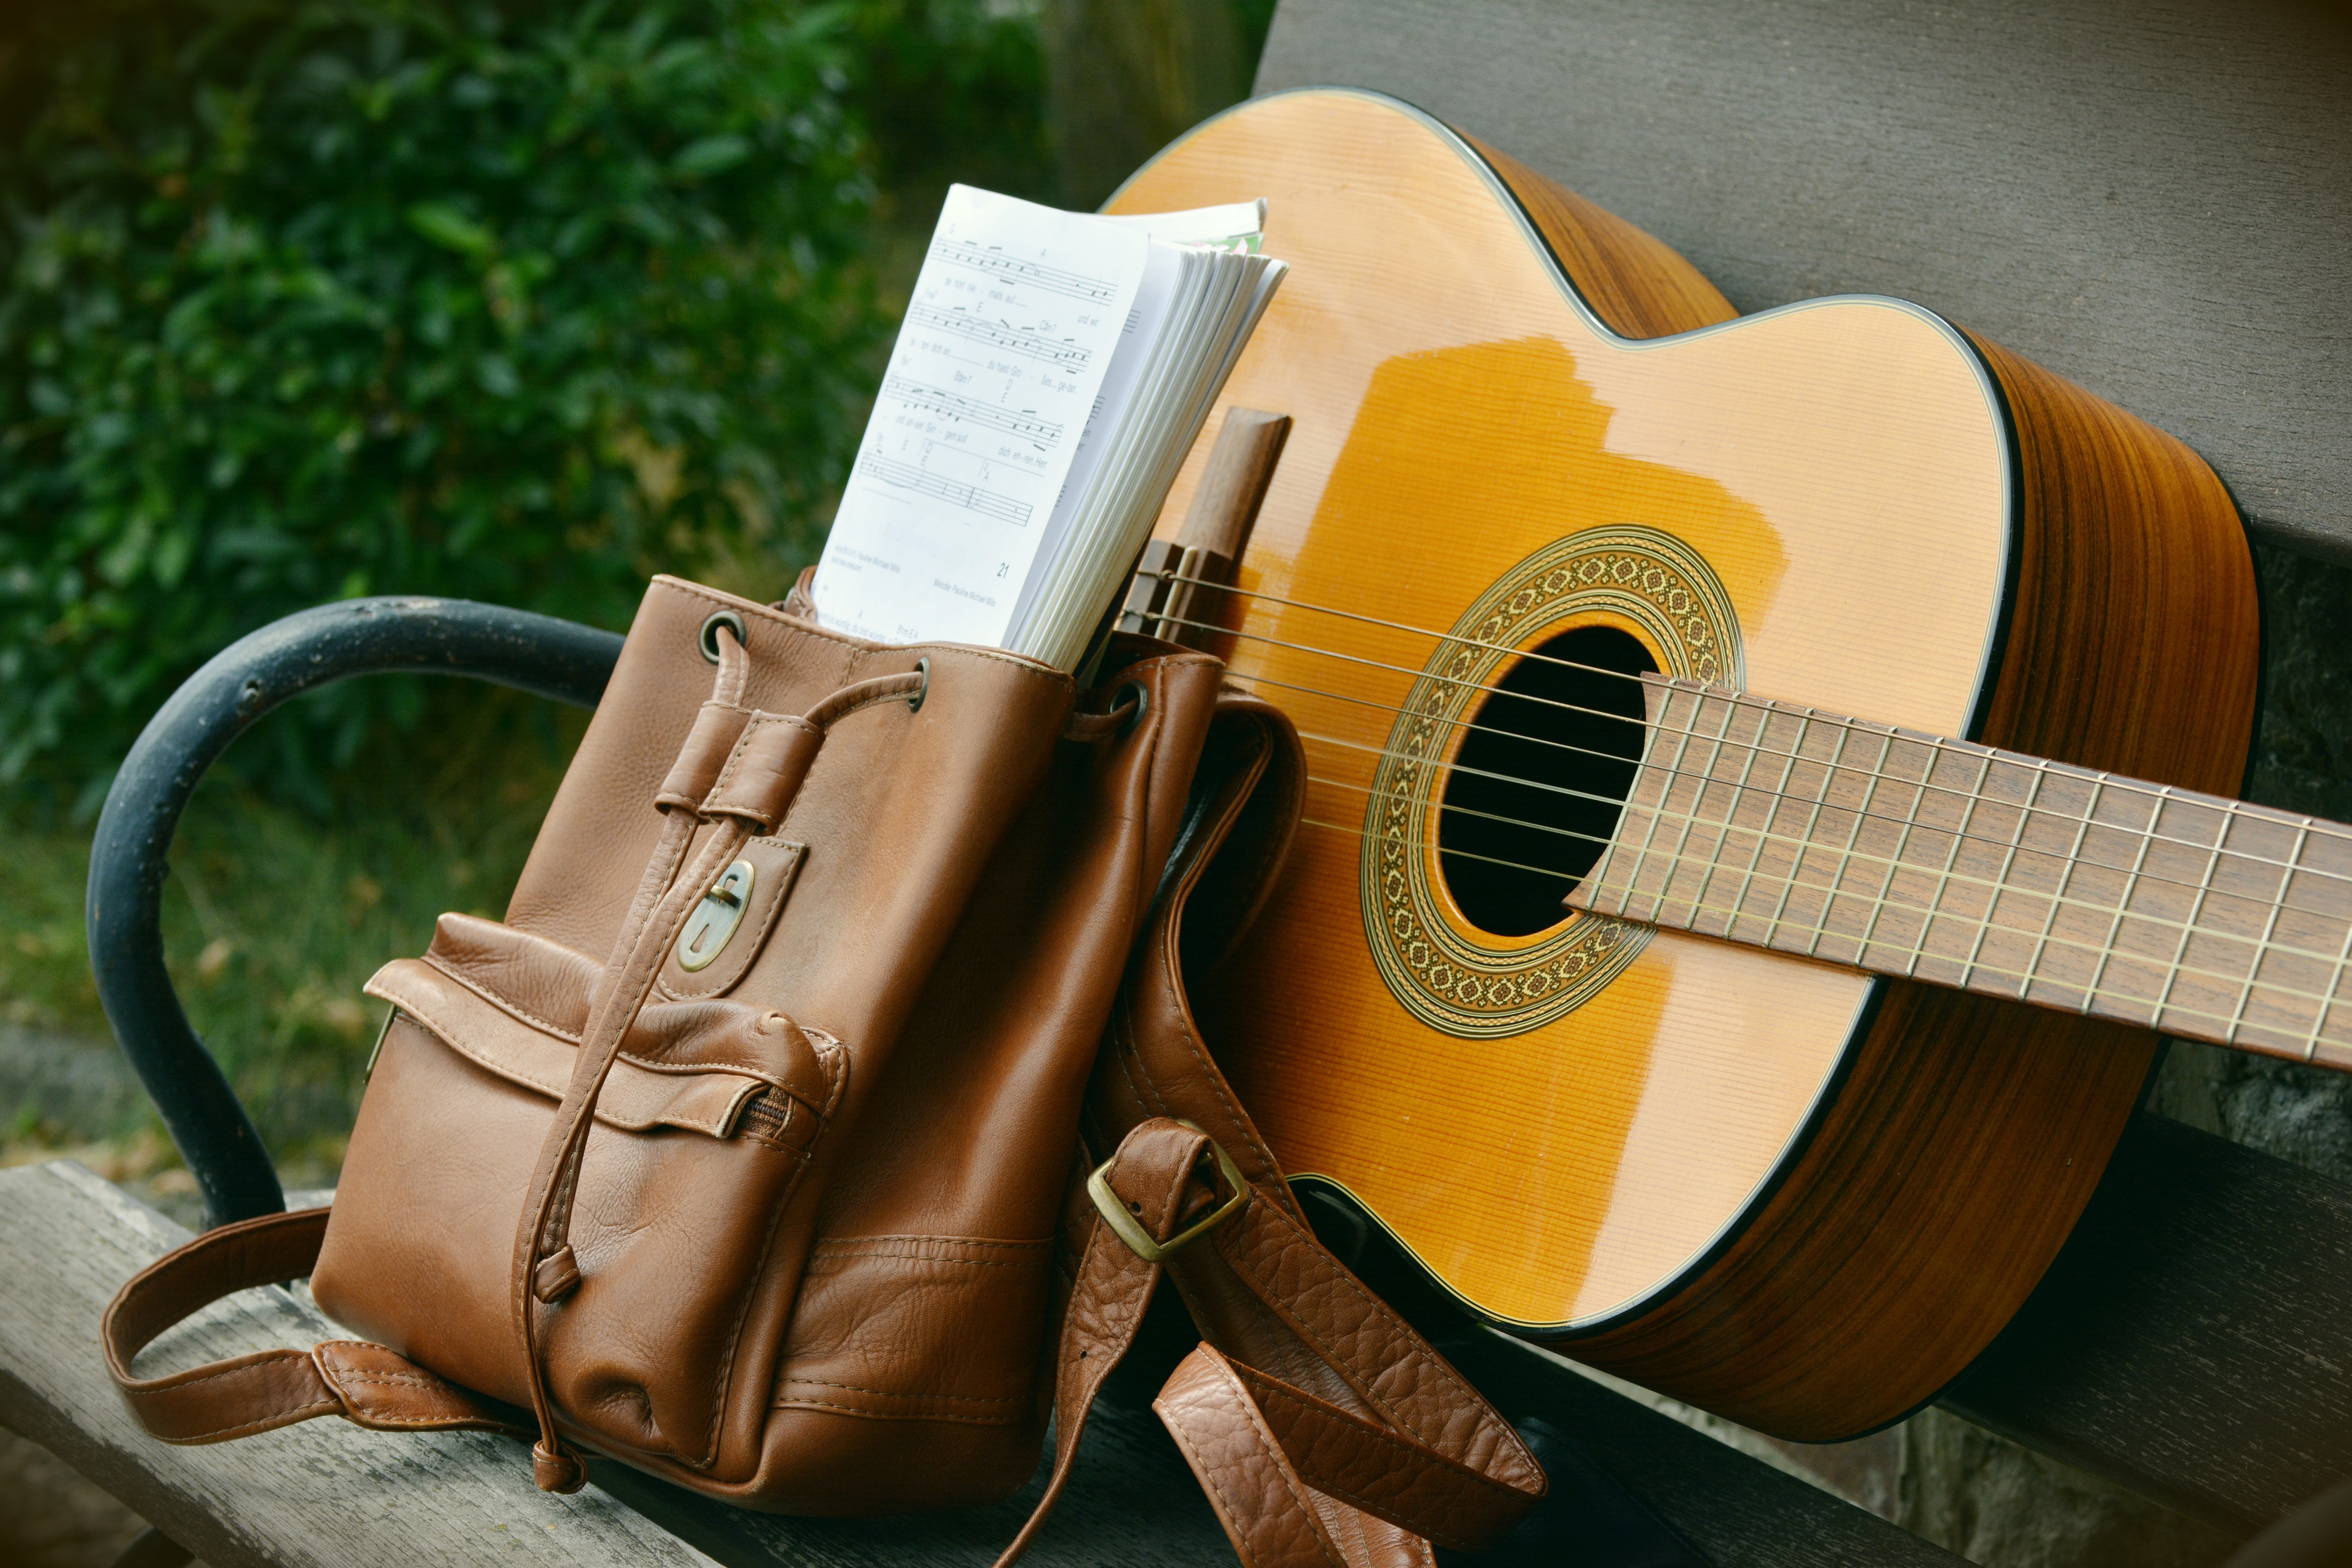
music, guitar, acoustic guitar, backpack, yellow, leisure, musical instrument, bank, out, play guitar, song book, string instrument, plucked string instruments